Hanoi National University of Education

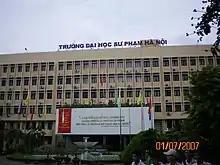

There are about 10,000 on-campus students, and more than 30,000 undergraduate and 1,500 postgraduate enrollments each year. Currently, the total number of full-time faculty and staff of HNUE is more than 1,300, including nearly 800 professors and lecturers across departments and schools on campus.